B46 (New York City bus)

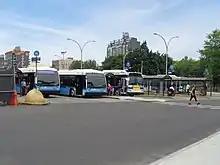
A 2009 Orion VII NG HEV (4577) at the northern terminal of the B46 local, and the former terminal of the streetcar line, the Williamsburg Bridge Plaza Bus Terminal.

The Utica−Reid streetcar line began at Avenue N and Utica Avenue in Flatlands, just north of the Flatbush Trolley Depot. It ran north along Utica Avenue to the street's terminus at Fulton Street. It then ran north along Reid Avenue to Broadway, and west along Broadway to the Washington Plaza trolley terminal at the foot of the Williamsburg Bridge. The trackage along Broadway was shared with the Broadway Line. The line had previously continued over the Williamsburg Bridge between 1904 and 1923 and during the 1930s, using the southernmost trolley tracks, to the Essex Street terminal on the Lower East Side of Manhattan.